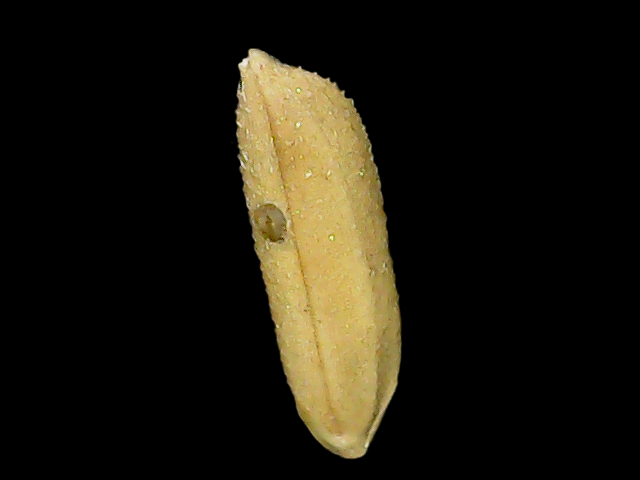
Rice variety: Binadhan16